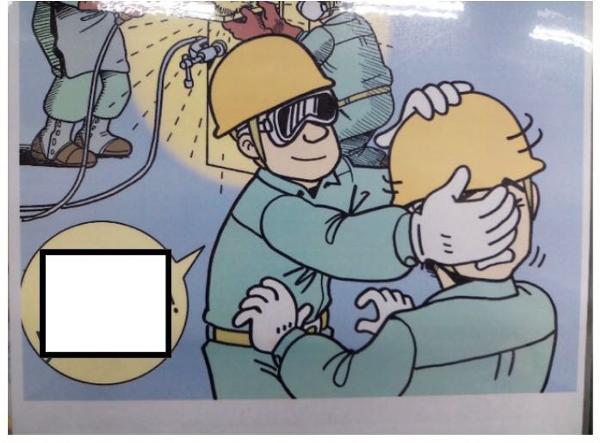
回答: KY活動